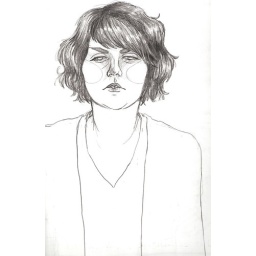
&amp;quot;just at 22. feels like 6 in my same shoes please don't turn out that light&amp;quot; -bosque brown